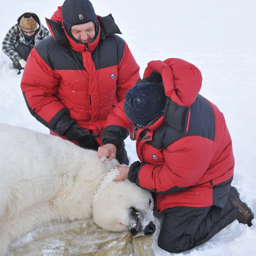
photos taken during an expedition of scientists